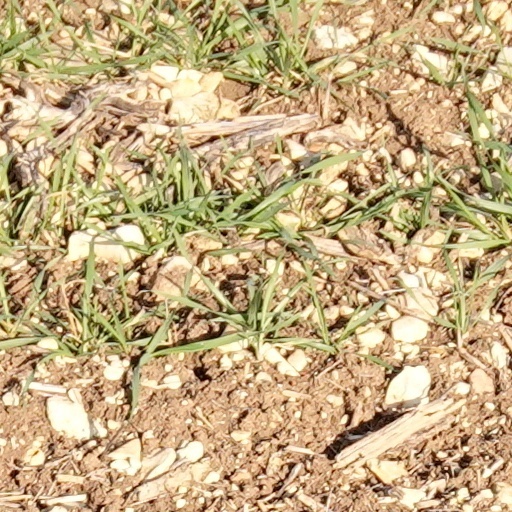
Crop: wheat